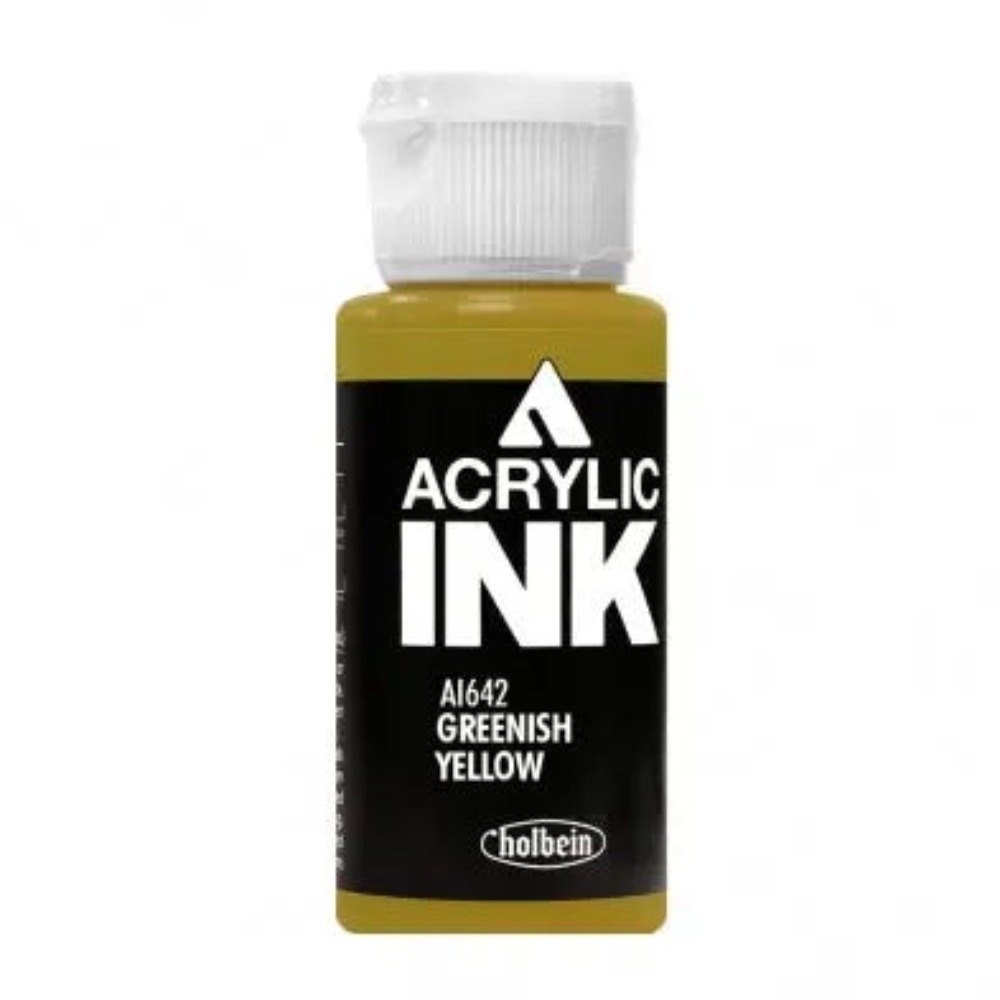
Holbein AI642 Greenish Yellow (D) 30mL
Holbein AI642 Greenish Yellow (D) 30mL
Brand: Holbein
Category: Arts & Entertainment > Hobbies & Creative Arts > Arts & Crafts > Art & Crafting Materials > Craft Paint, Ink & Glaze > Art Ink > Acrylic Ink